Propaganda in Japan during the Second Sino-Japanese War and World War II

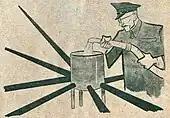
Cartoon of Hideki Tōjō encouraging oil rationing

This also gave them a sense of racial superiority to the Asian peoples they claimed to liberate, which did much to undermine Japanese propaganda for racial unity. Their "bright and strong" souls made them the superior race, and therefore their proper place was in the leadership of the Greater East Asia Co-Prosperity Sphere. Anyone not Japanese was an enemy – devilish, animalistic – including other Asian peoples such as the Chinese. Strict racial segregation was maintained in conquered regions, and they were encouraged to think of themselves as "the world's foremost people."